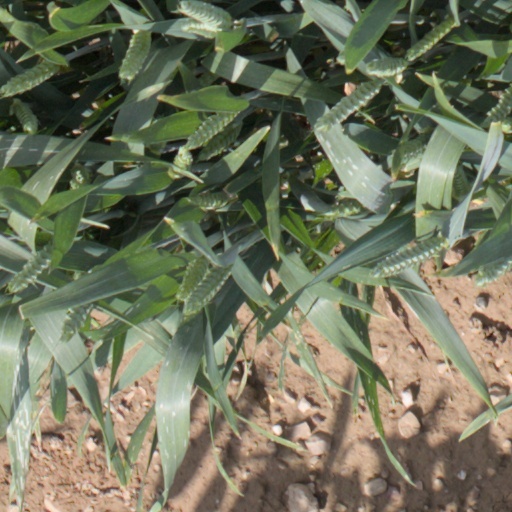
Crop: wheat